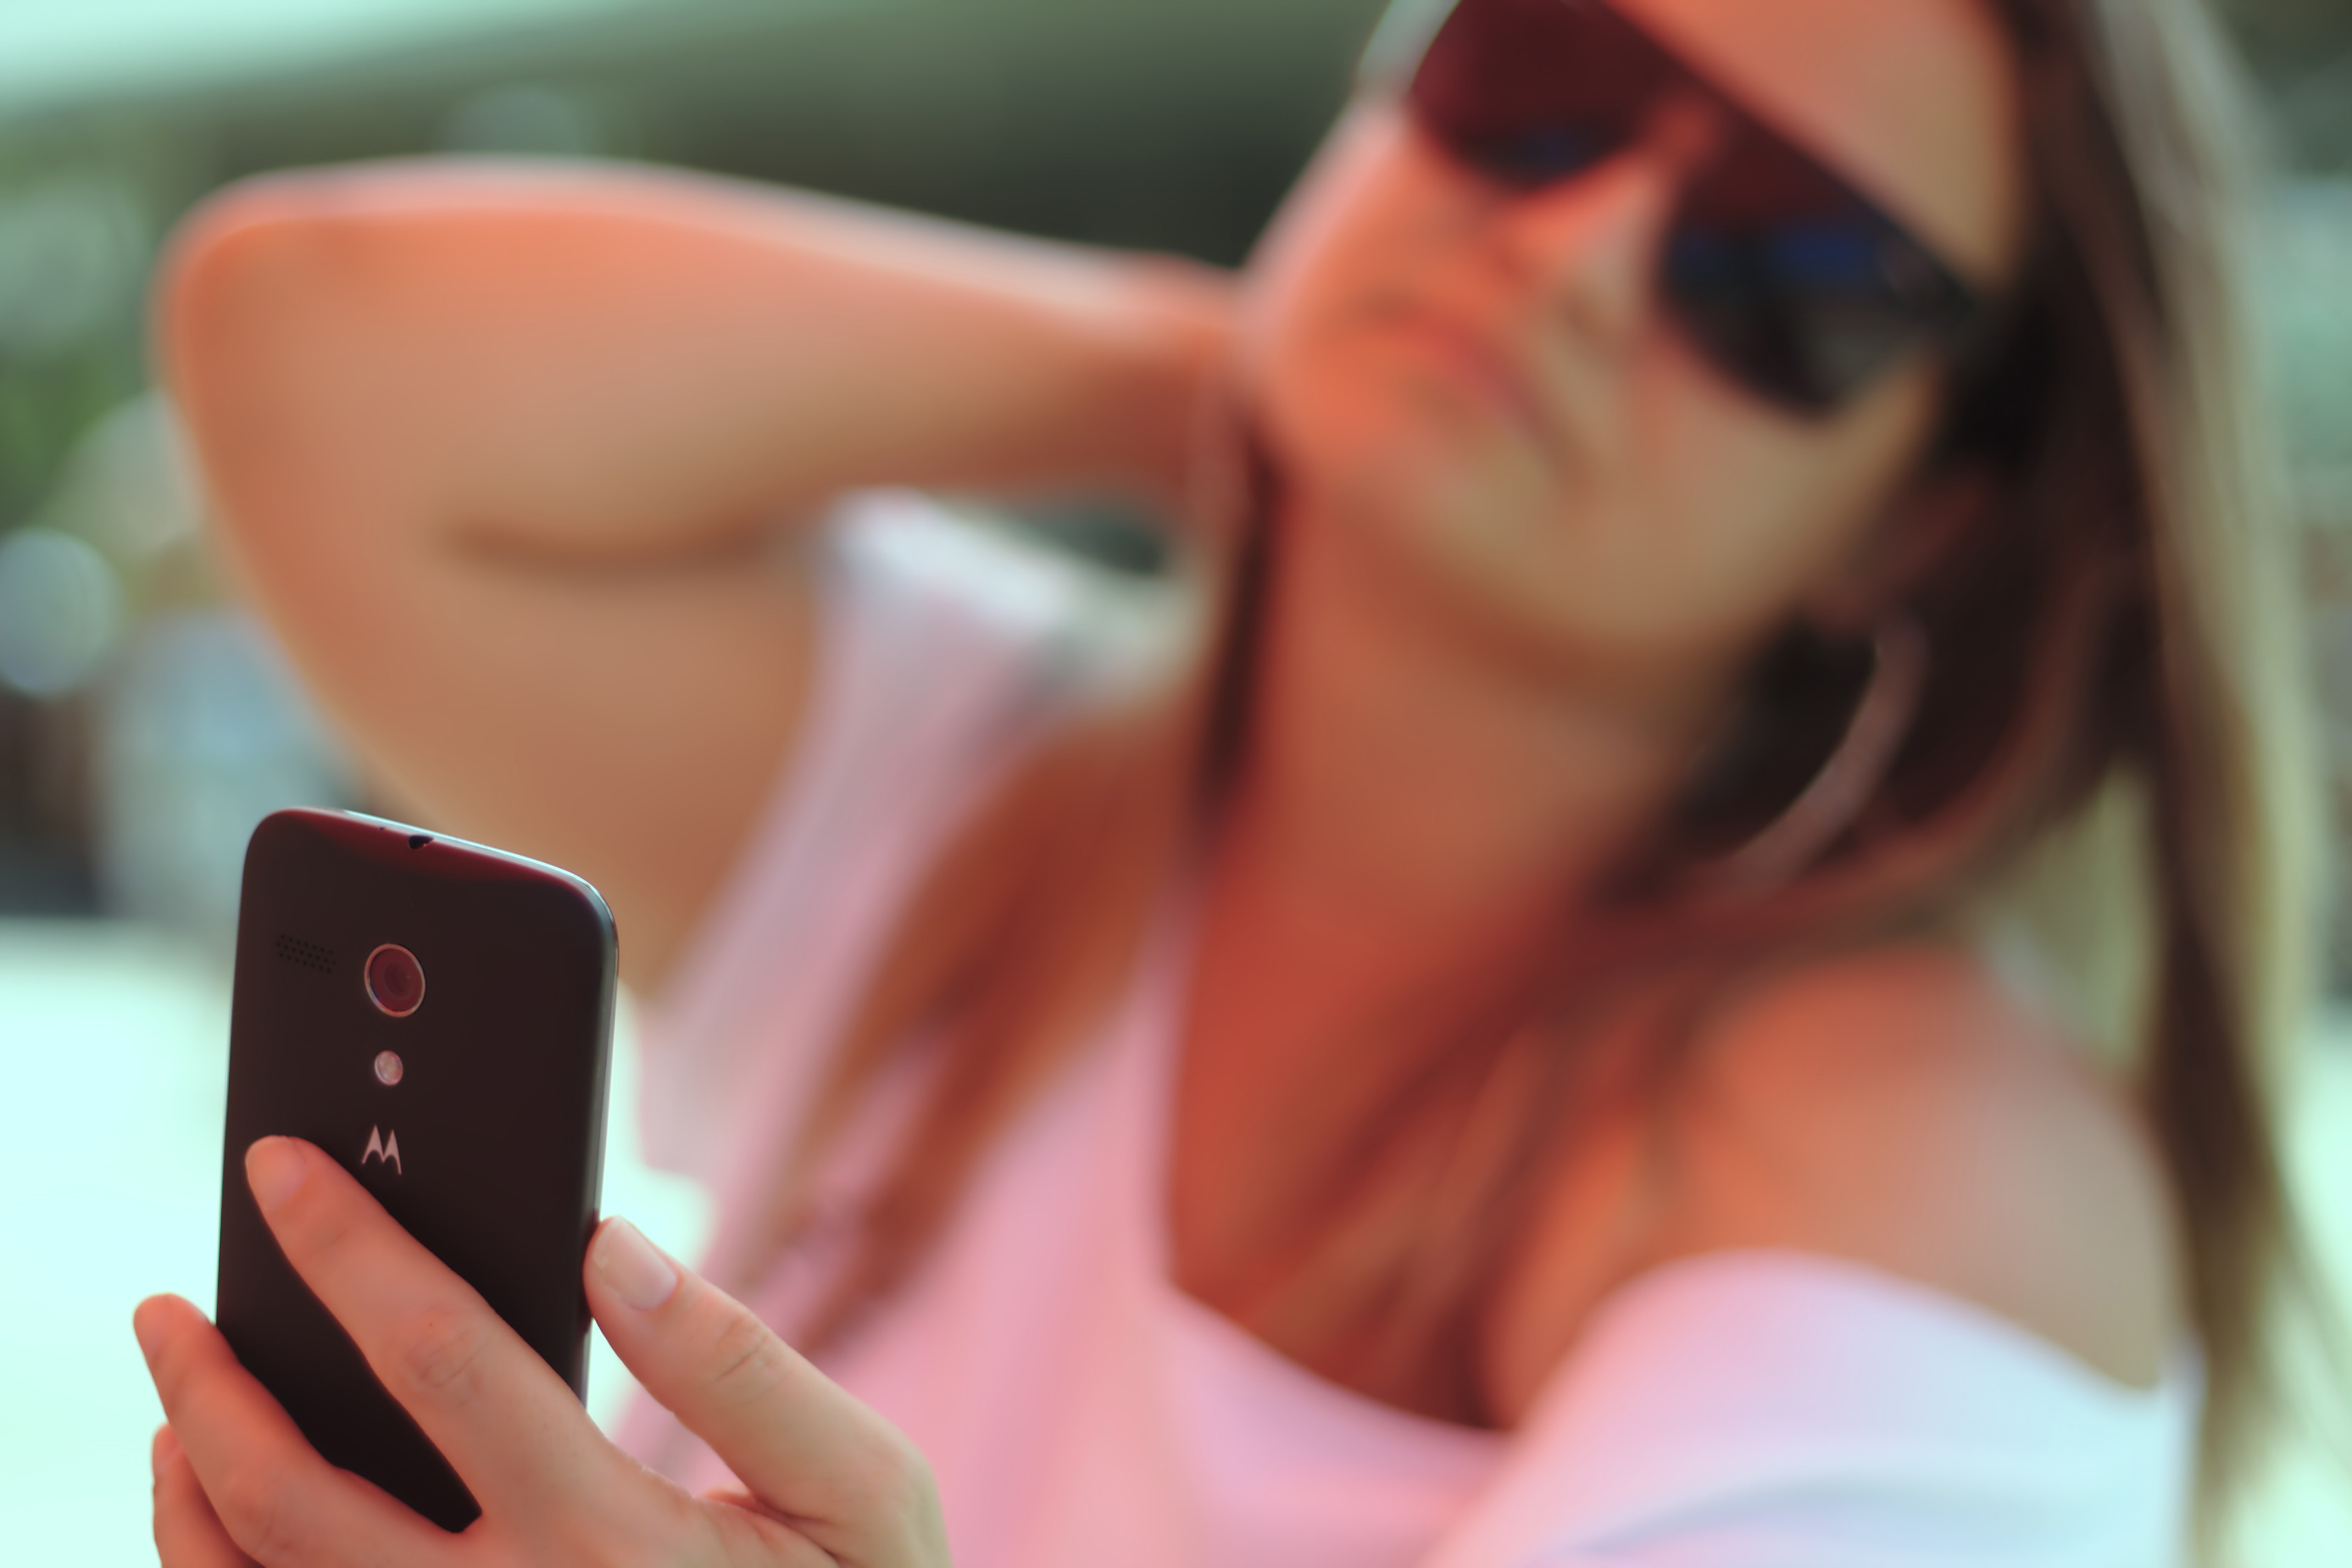
gadget, smartphone, mobile phone, electronic device, communication device, selfie, technology, portable communications device, photography, blond, eyewear, finger, telephony, black hair, glasses, smile